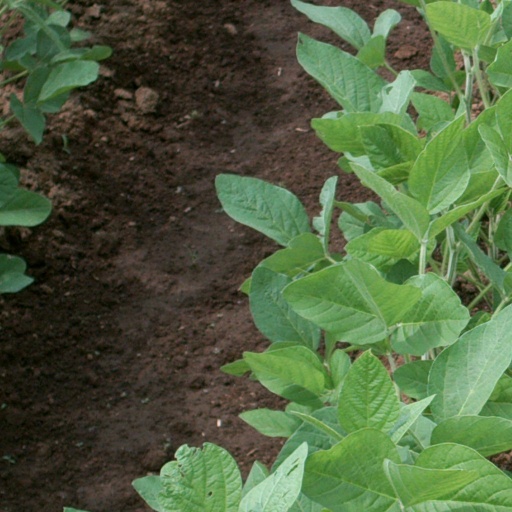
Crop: soybean